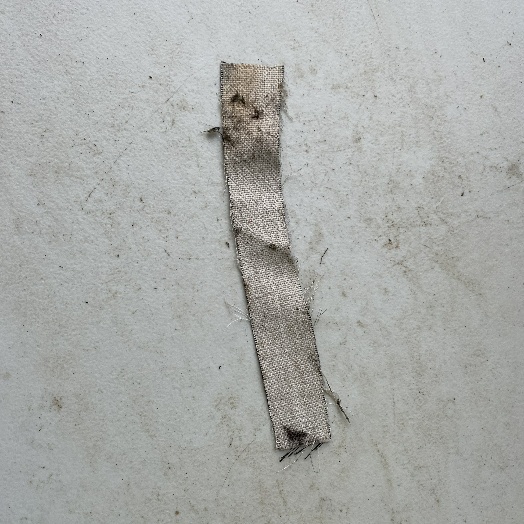
Label: Textile Trash